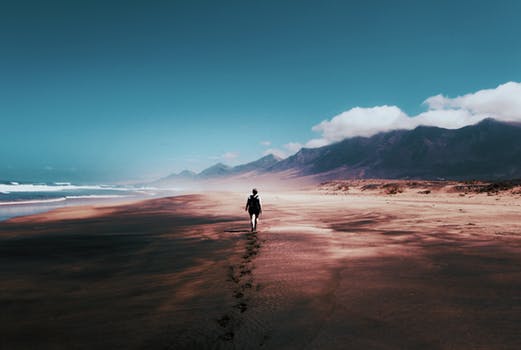
Label: No Watermark